Four Beauties

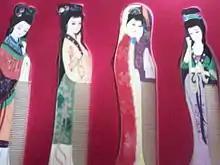
Changzhou combs

The Four Beauties or Four Great Beauties are four Chinese women who are renowned for their beauty and their impact on Chinese history through the influence they exercised over powerful men. The four are usually identified as Xi Shi, Wang Zhaojun, Diaochan and Yang Guifei (aka Yang Yuhuan). Among them, Diaochan is a fictional character while the rest have been greatly embellished by legend.